Daniel Ivernel

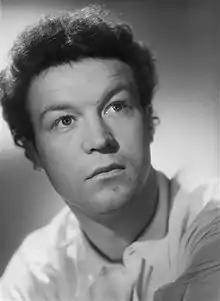
Harcourt studio, 1947

Daniel Ivernel (3 June 1920 – 11 November 1999) was a French film actor. He appeared in 50 films between 1947 and 1981.